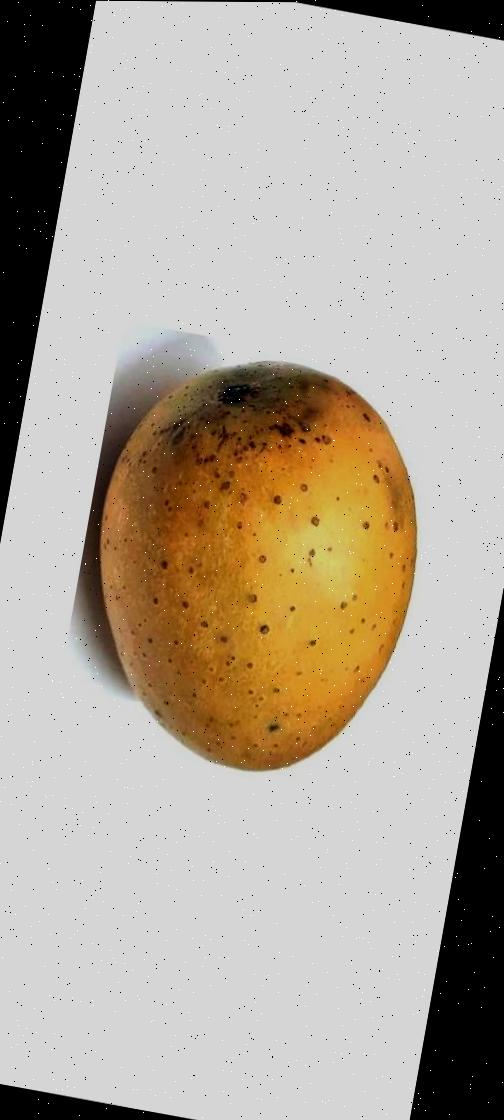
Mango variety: Gourmoti